Pendulum (drum and bass band)

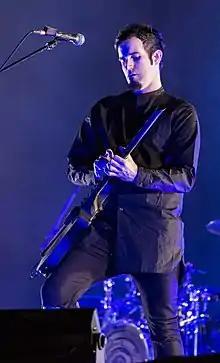
Vocalist and Guitarist Rob Swire

On 26 October 2010, Swire announced that a new record was in the works. This new record was set to be heavily punk influenced. The next album was expected to be a significant departure from usage of drum and bass tempo, for a faster tempo in the form of punk, and a slower tempo in the form of dubstep.